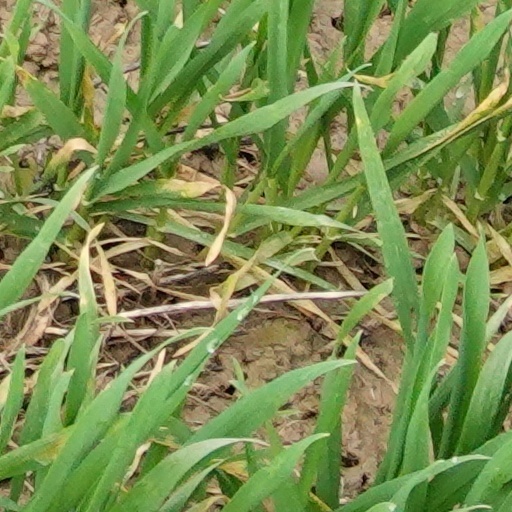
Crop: wheat